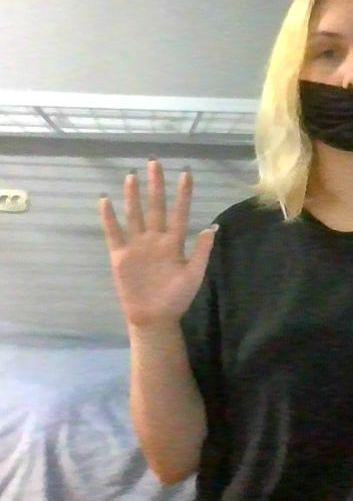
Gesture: palm